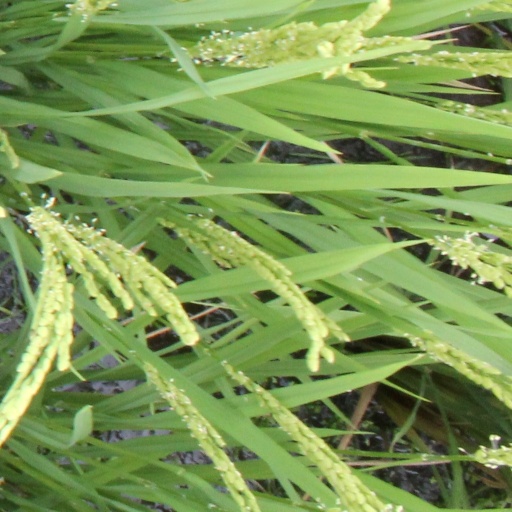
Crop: rice